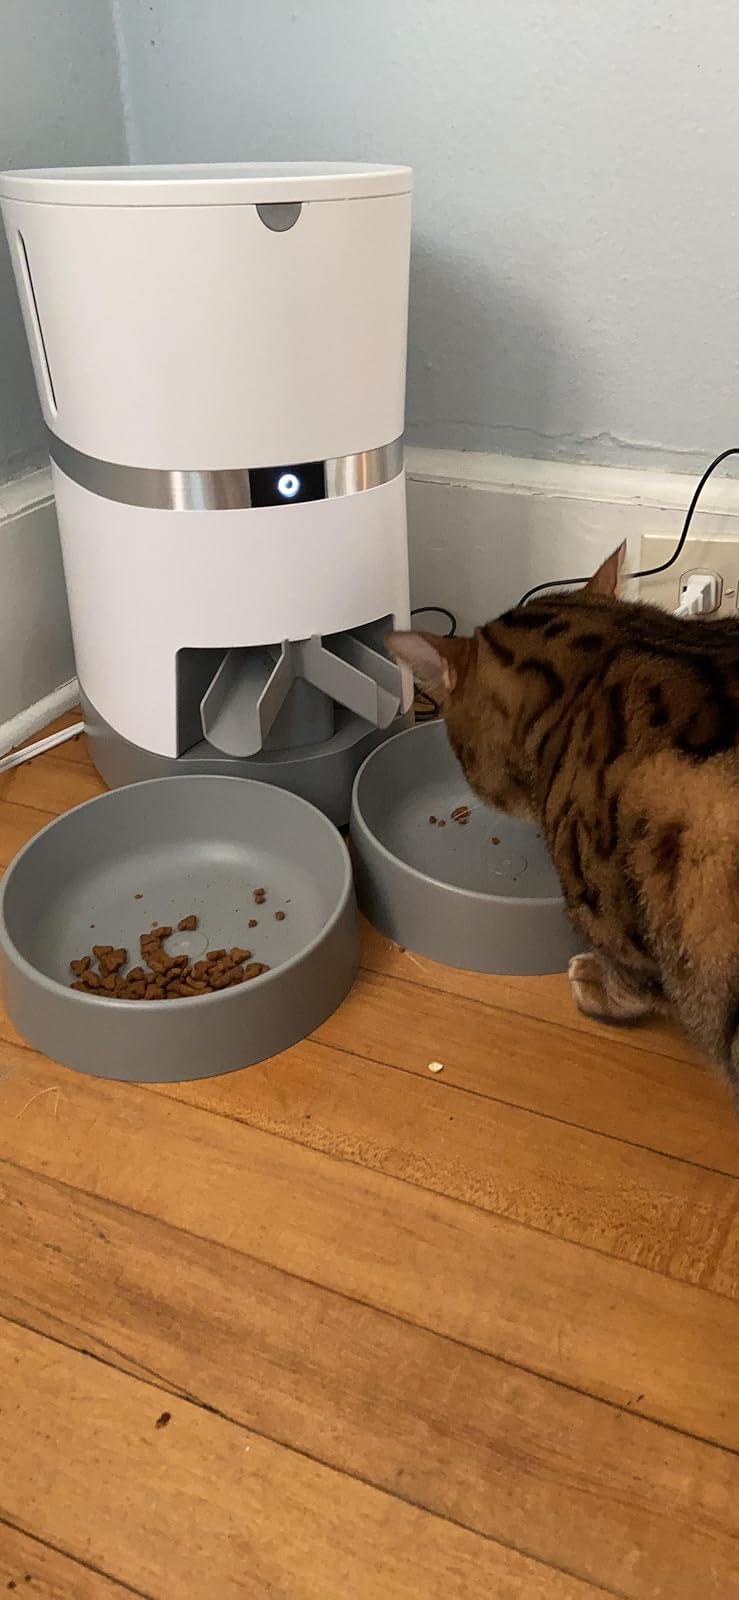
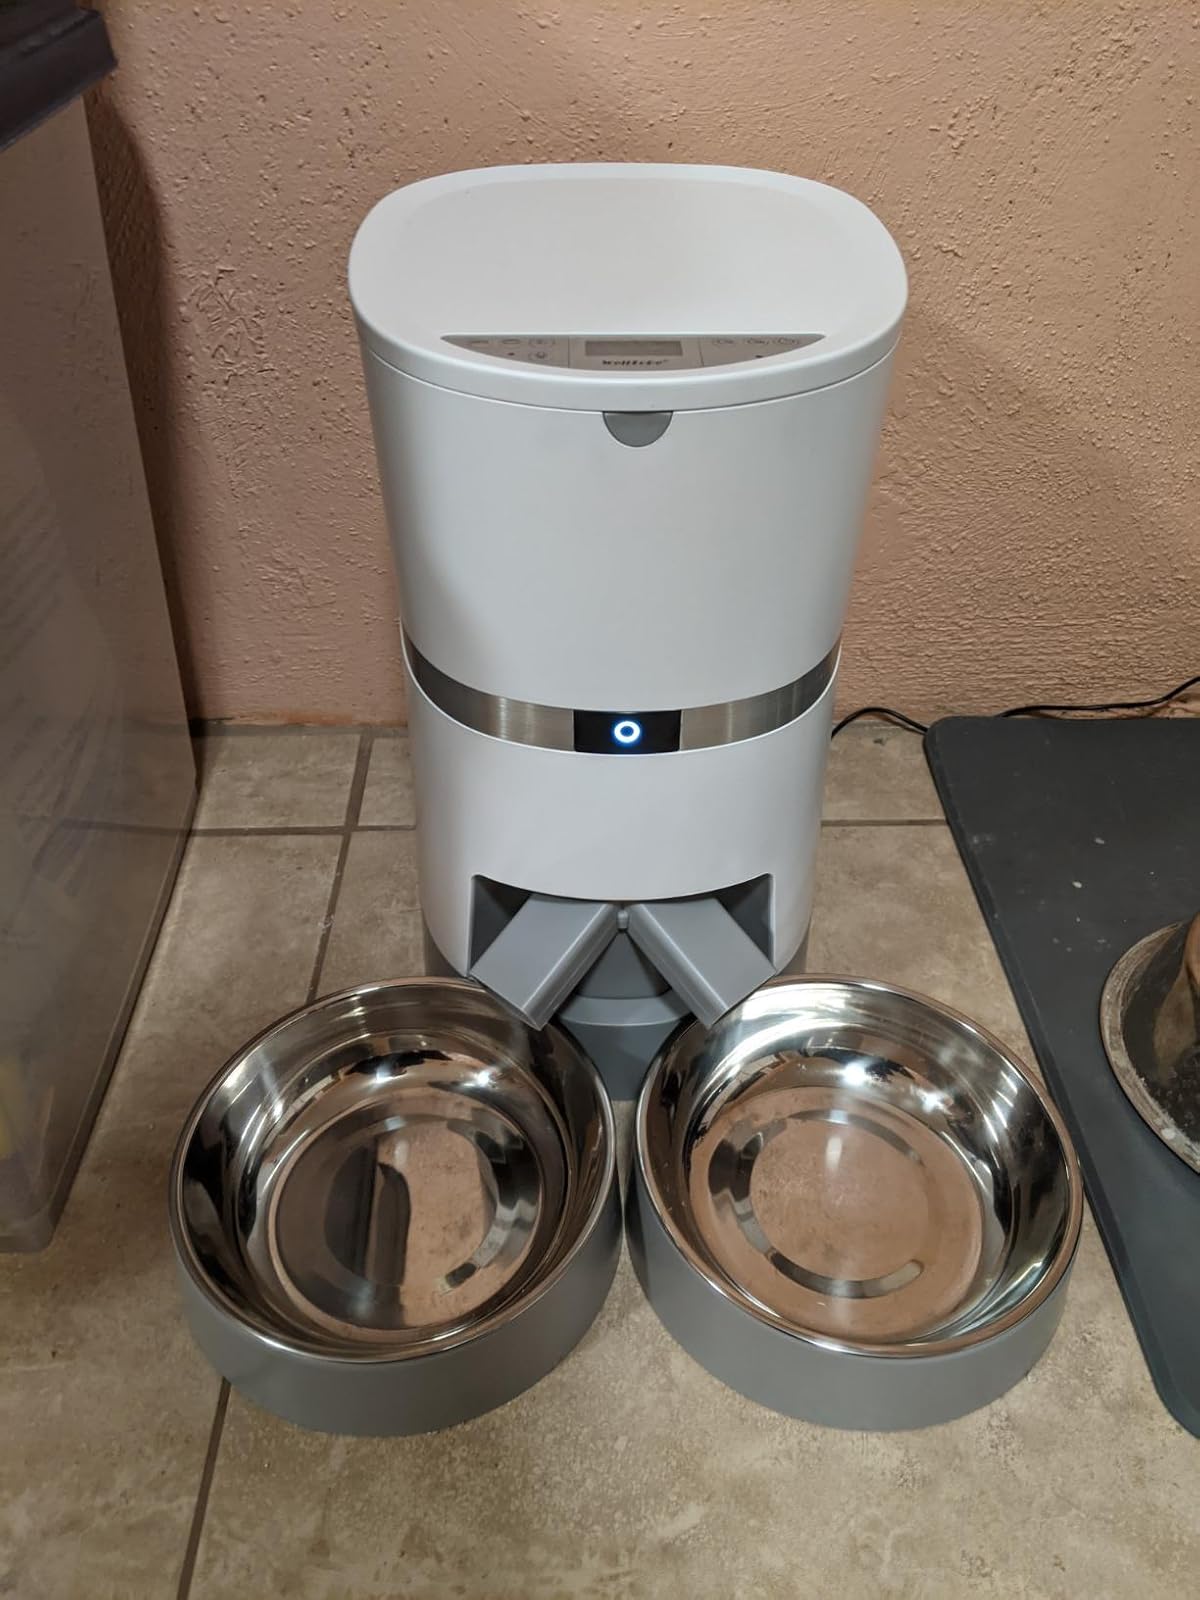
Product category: items_feeder
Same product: yes